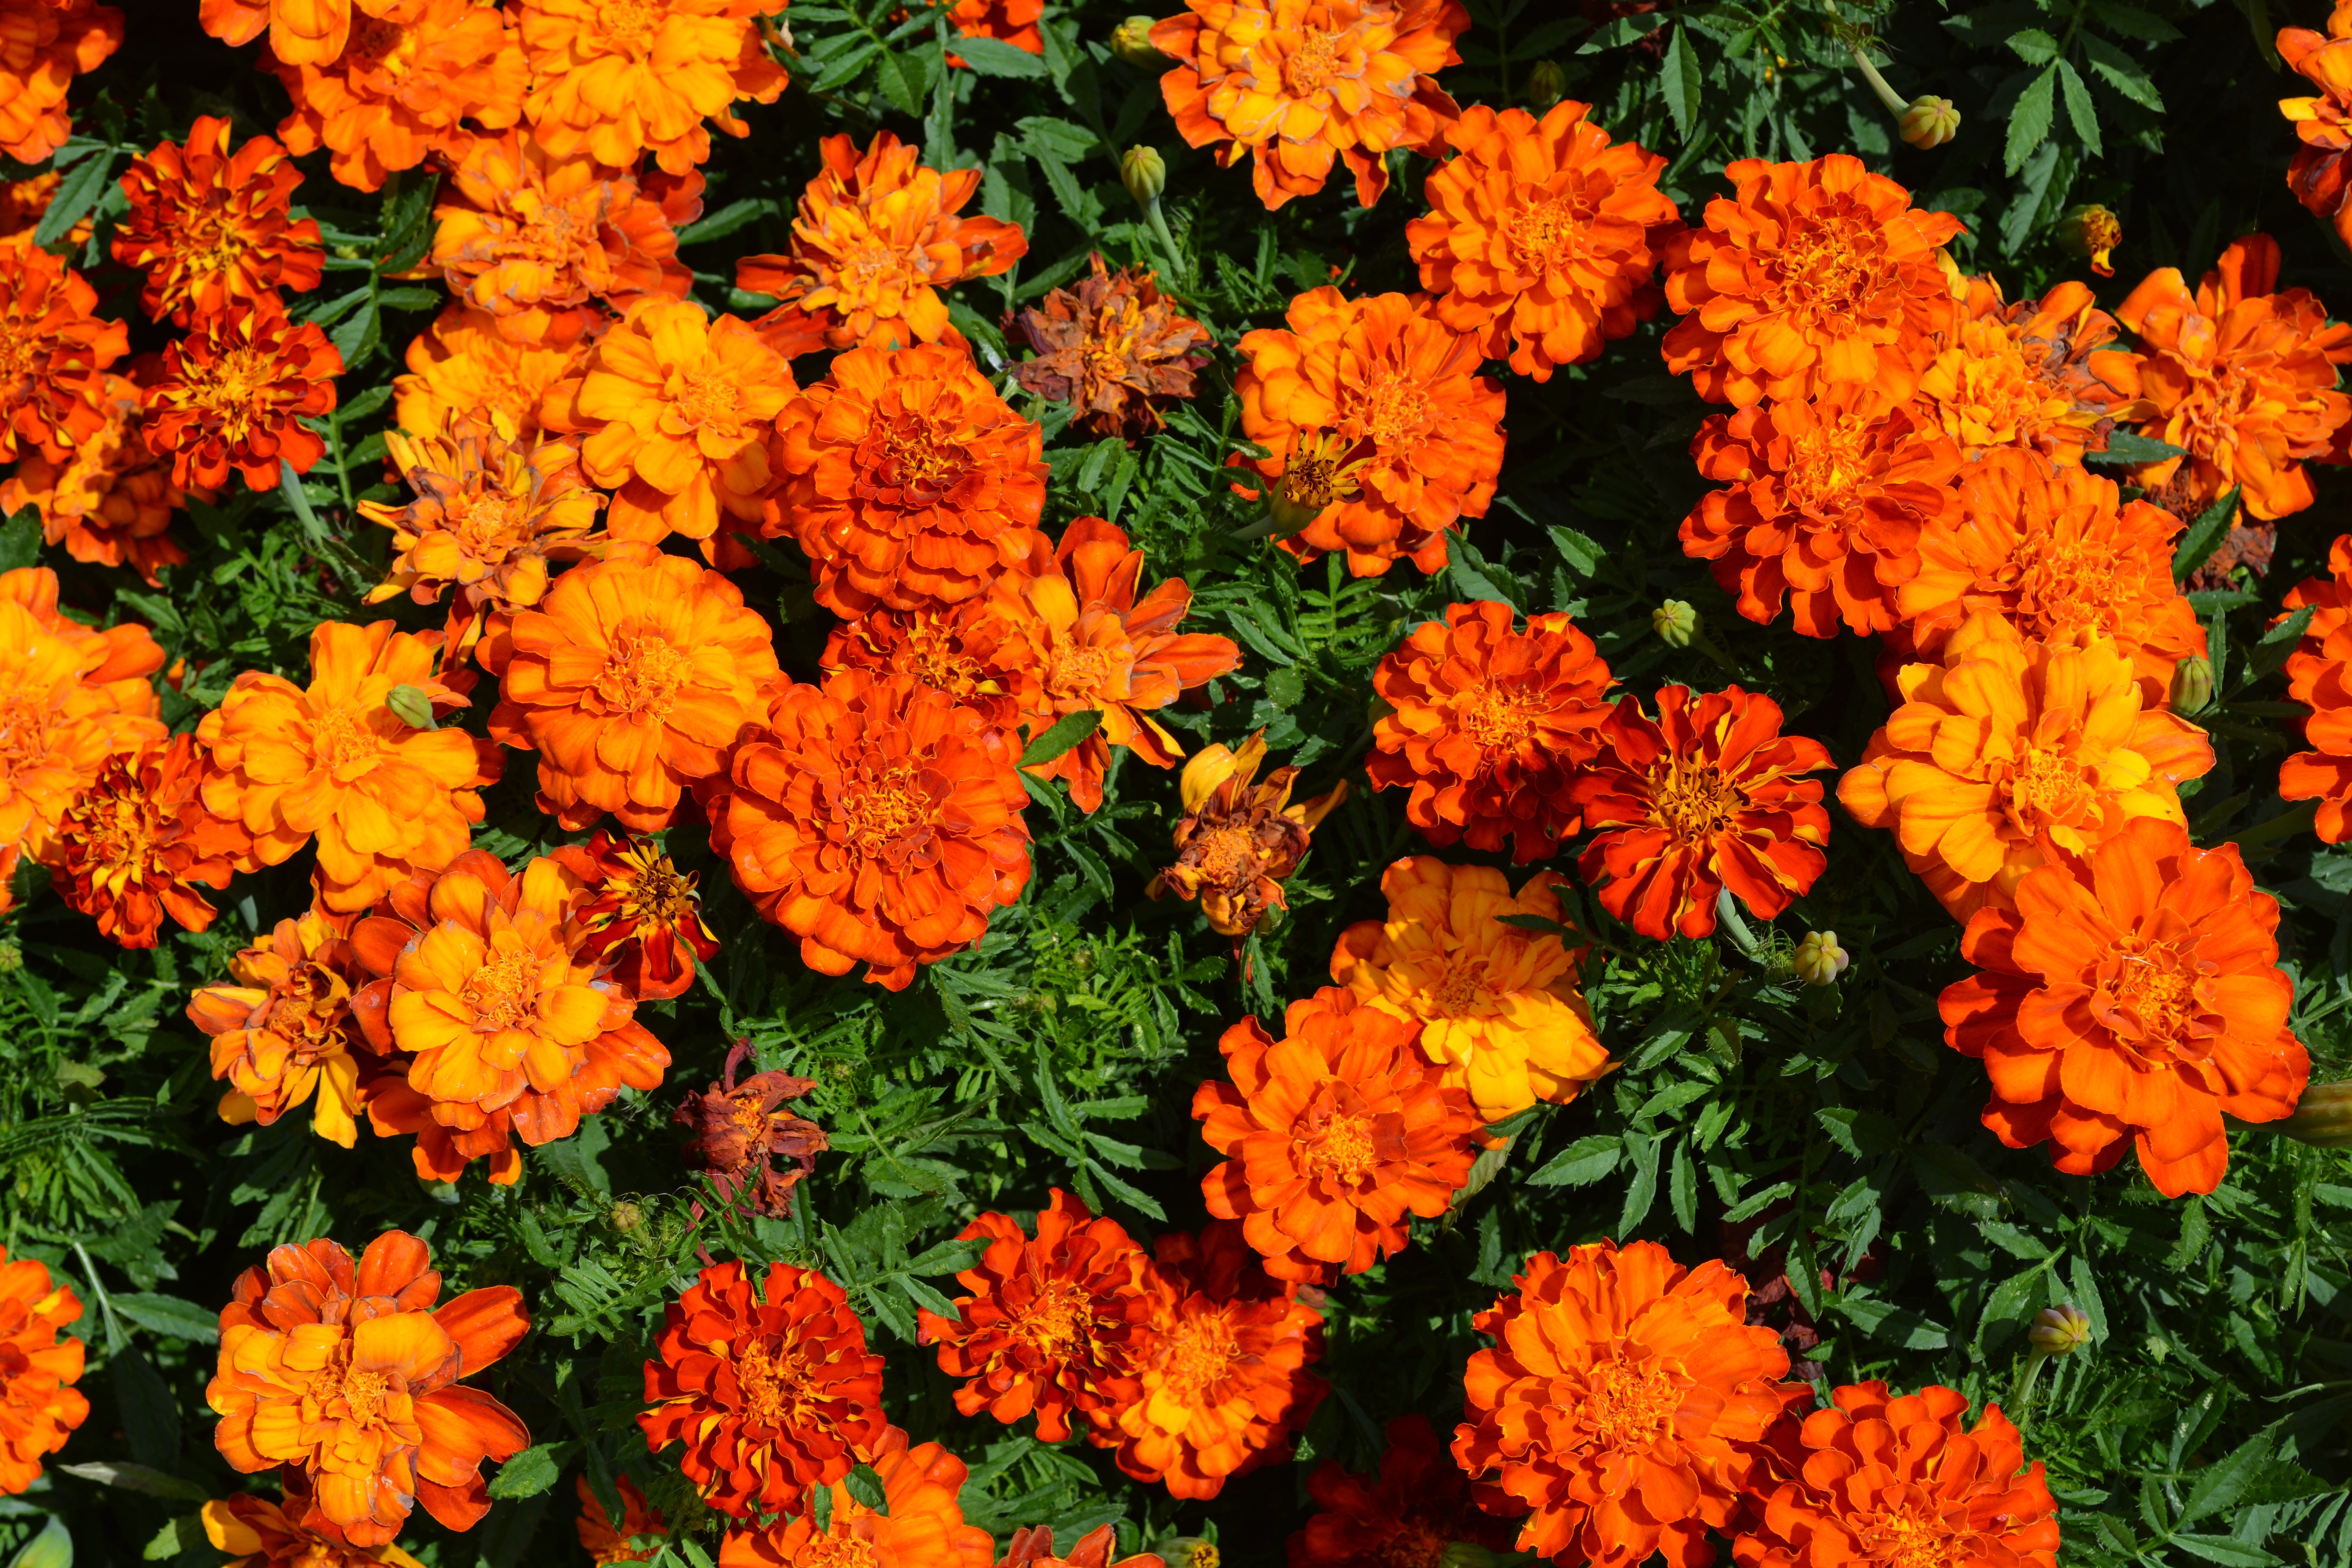
plant, flower, orange, herb, autumn, botany, garden, flora, wildflower, flowers, shrub, flowerbed, marigold, flowering plant, daisy family, lantana camara, annual plant, herbaceous plants, land plant, irange